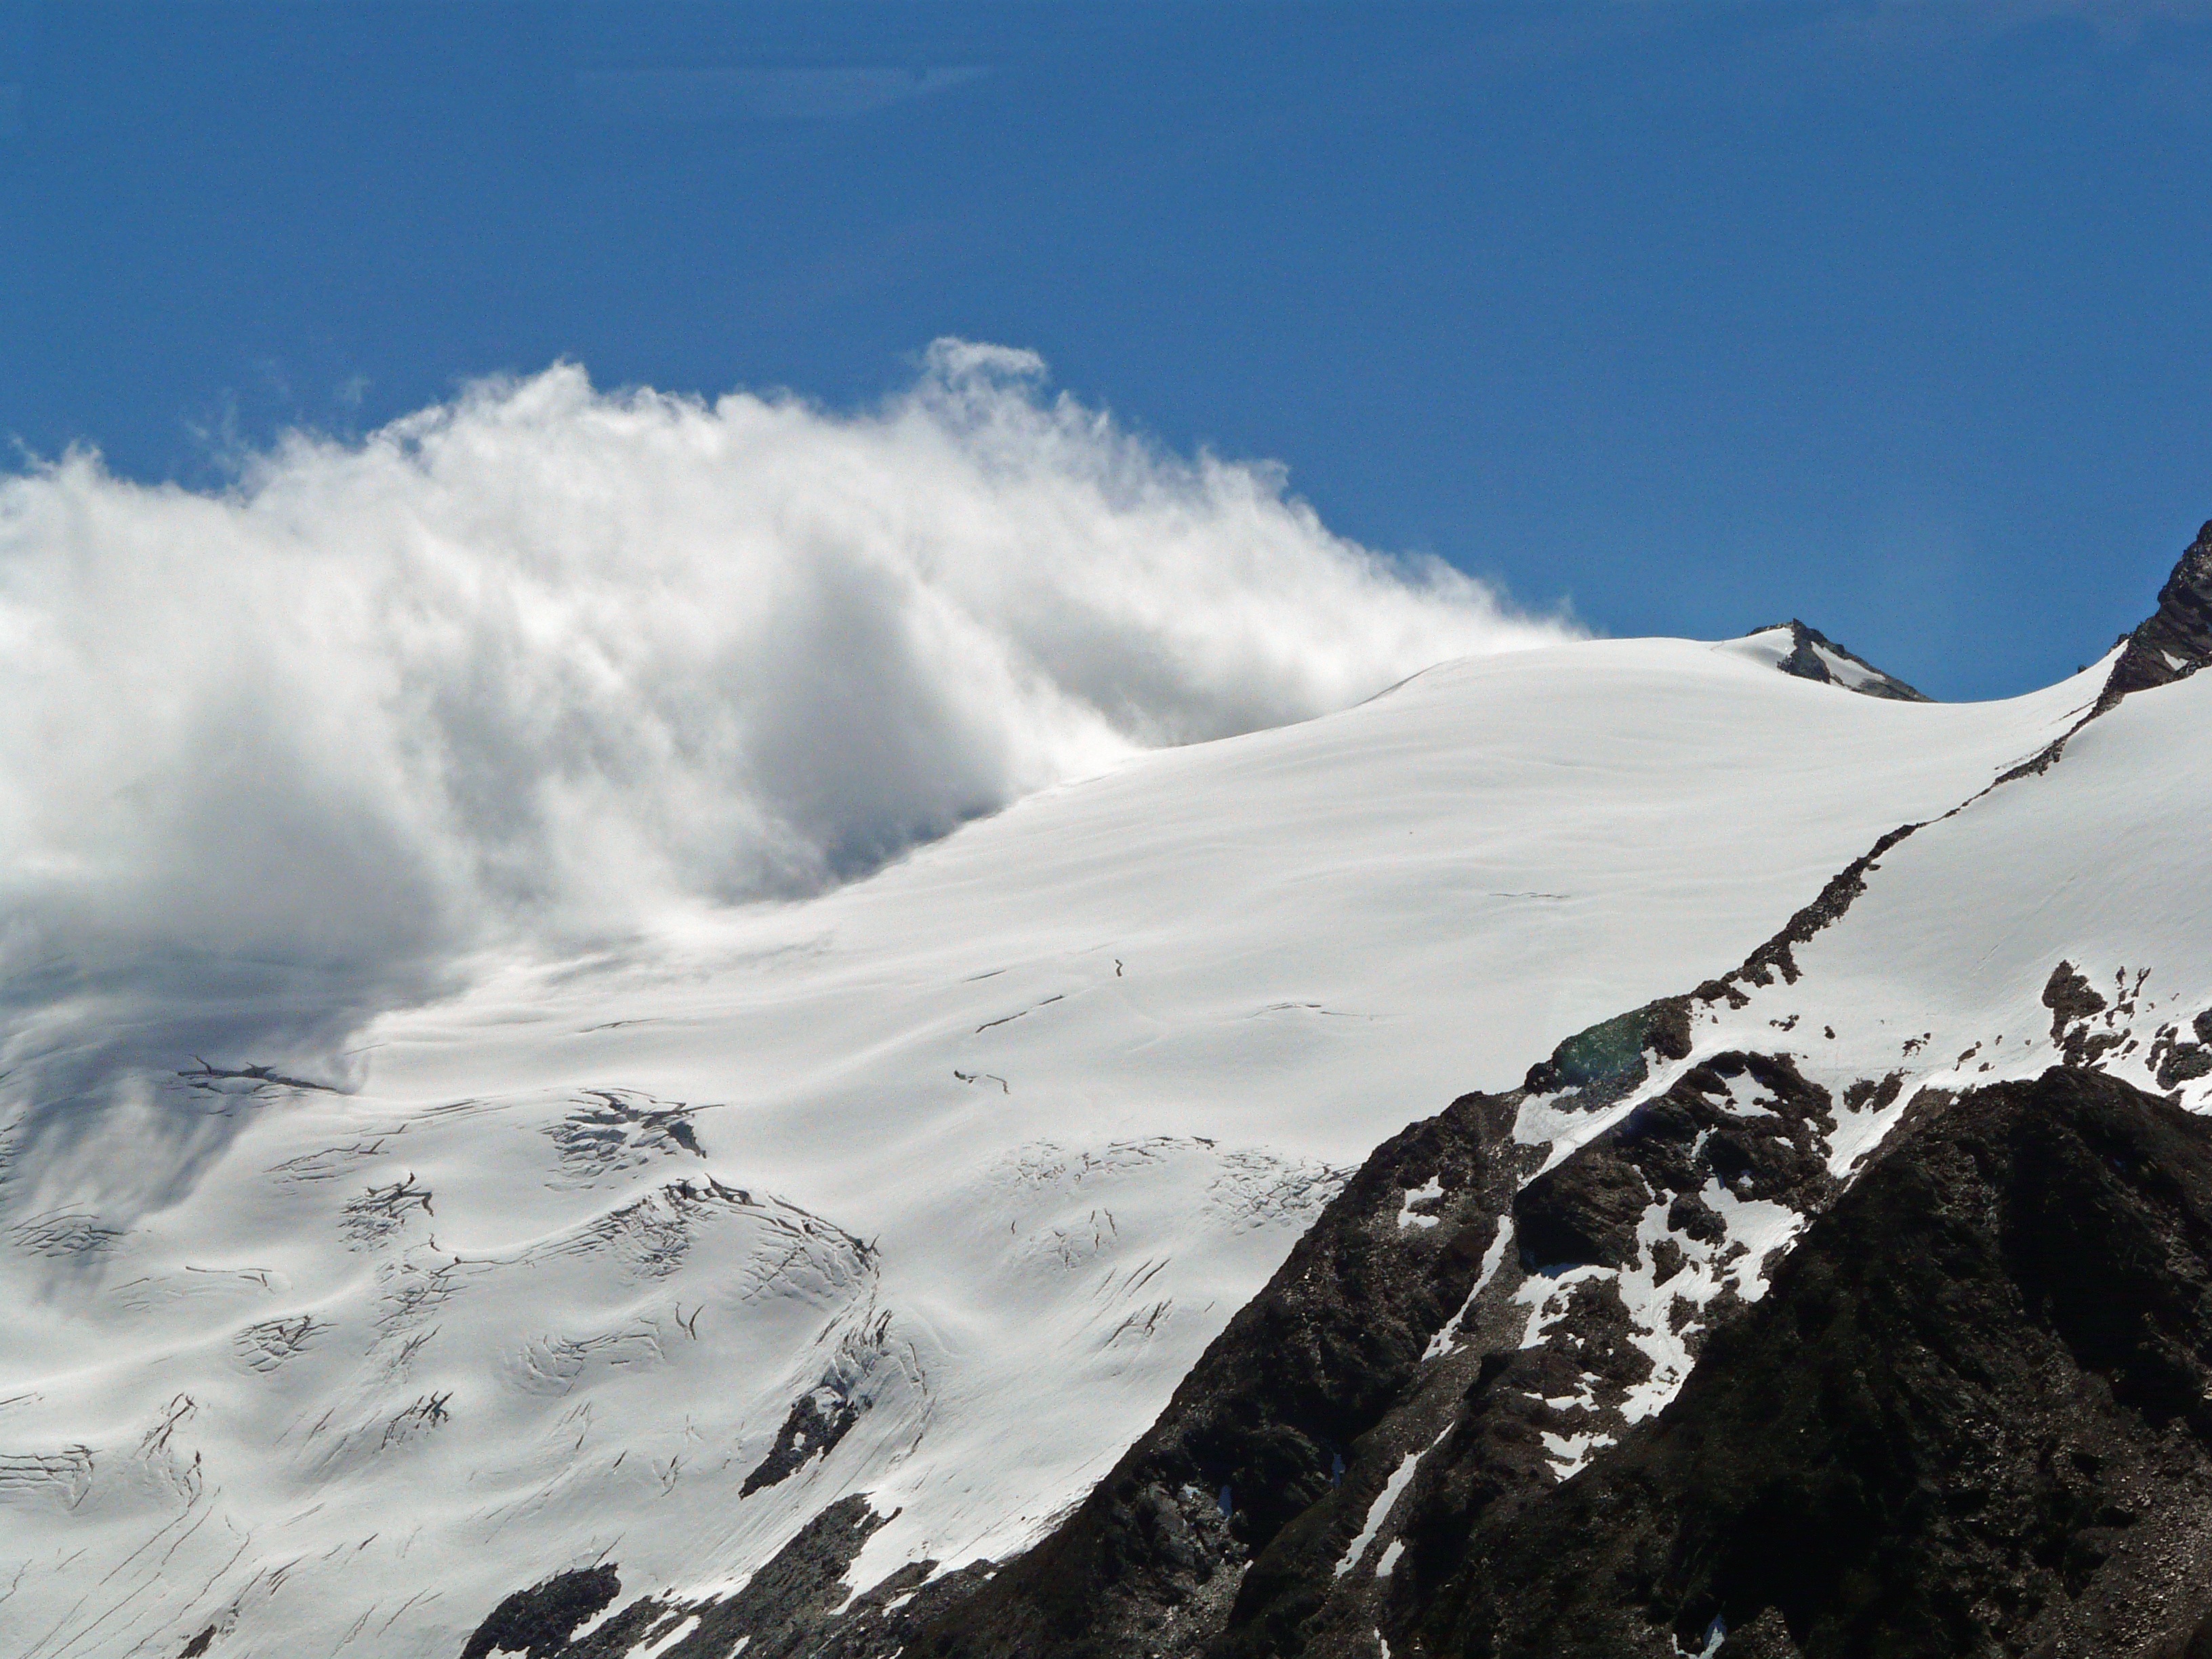
mountain, snow, winter, cloud, mountain range, glacier, weather, alpine, ridge, summit, tztal, austria, mountaineering, mountains, alps, tyrol, landform, ski touring, ski mountaineering, mountainous landforms, glacial landform, geological phenomenon